Purley, London

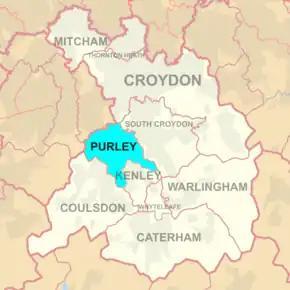
Map of Purley Postal District

The Purley postal district encompasses Purley high street and extends through Woodcote to the West, includes the Peaks Hill area to the North, and borders Purley Oaks in South Croydon. To the East it includes Riddlesdown and to the South it borders Kenley and Coulsdon. The current electoral ward of Purley and Woodcote is largely co-extensive with the postal district, but Riddlesdown is now in the neighbouring Purley Oaks and Riddlesdown ward.